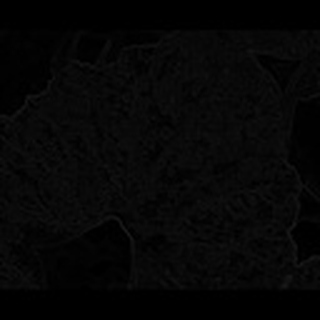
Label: cotton_powdery_mildew